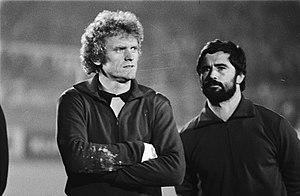
Le derby de Munich est le match de football qui oppose les deux clubs principaux de la ville de Munich en Bavière que sont le Bayern Munich et le TSV 1860 Munich. Au cours de leur histoire, les deux clubs ont entretenu l'antagonisme qui les oppose. La première confrontation a lieu en septembre 1902 et voit la victoire du FC Bayern. Le premier derby de l'ère du sport professionnel est disputé en août 1965 et voit la victoire du TSV 1860.
Gerhard Müller, plus connu comme Gerd Müller, né le 3 novembre 1945 à Nördlingen, est un ancien footballeur international allemand.
Le Fußball-Club Bayern München e.V., couramment abrégé en FC Bayern München ou FC Bayern et partiellement francisé en FC Bayern Munich, Bayern Munich ou Bayern de Munich, est un club omnisports allemand fondé le 27 février 1900 et basé à Munich, en Bavière. Le club est connu par sa section football, externalisé en 2001 en FC Bayern München AG. Son équipe masculine joue depuis 1965 en Bundesliga et est surnommée Rekordmeister, étant l'un des clubs les plus titrés d'Allemagne et d'Europe.